Abortion in Kansas

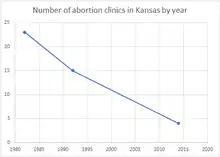
Number of abortion clinics in Kansas by year

Between 1982 and 1992, the number of abortion clinics in the state decreased by eight, going from 23 in 1982 to fifteen in 1992. In 2014, there were four abortion clinics in the state. In 2014, 97% of the counties in the state did not have an abortion clinic. That year, 56% of women in the state aged 15–44 lived in a county without an abortion clinic. In 2017, there were two Planned Parenthood clinics, both of which offered abortion services, in a state with a population of 644,117 women aged 15–49.